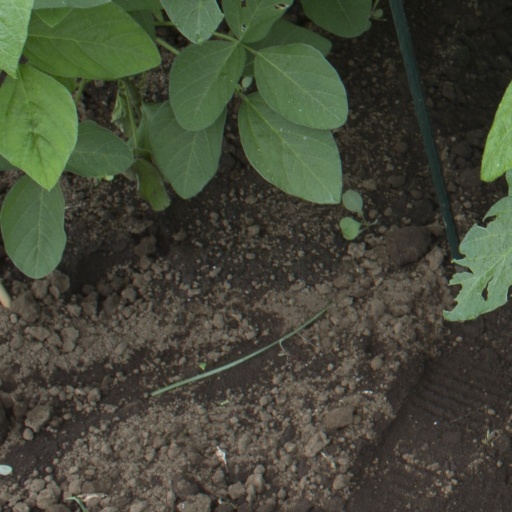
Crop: soybean